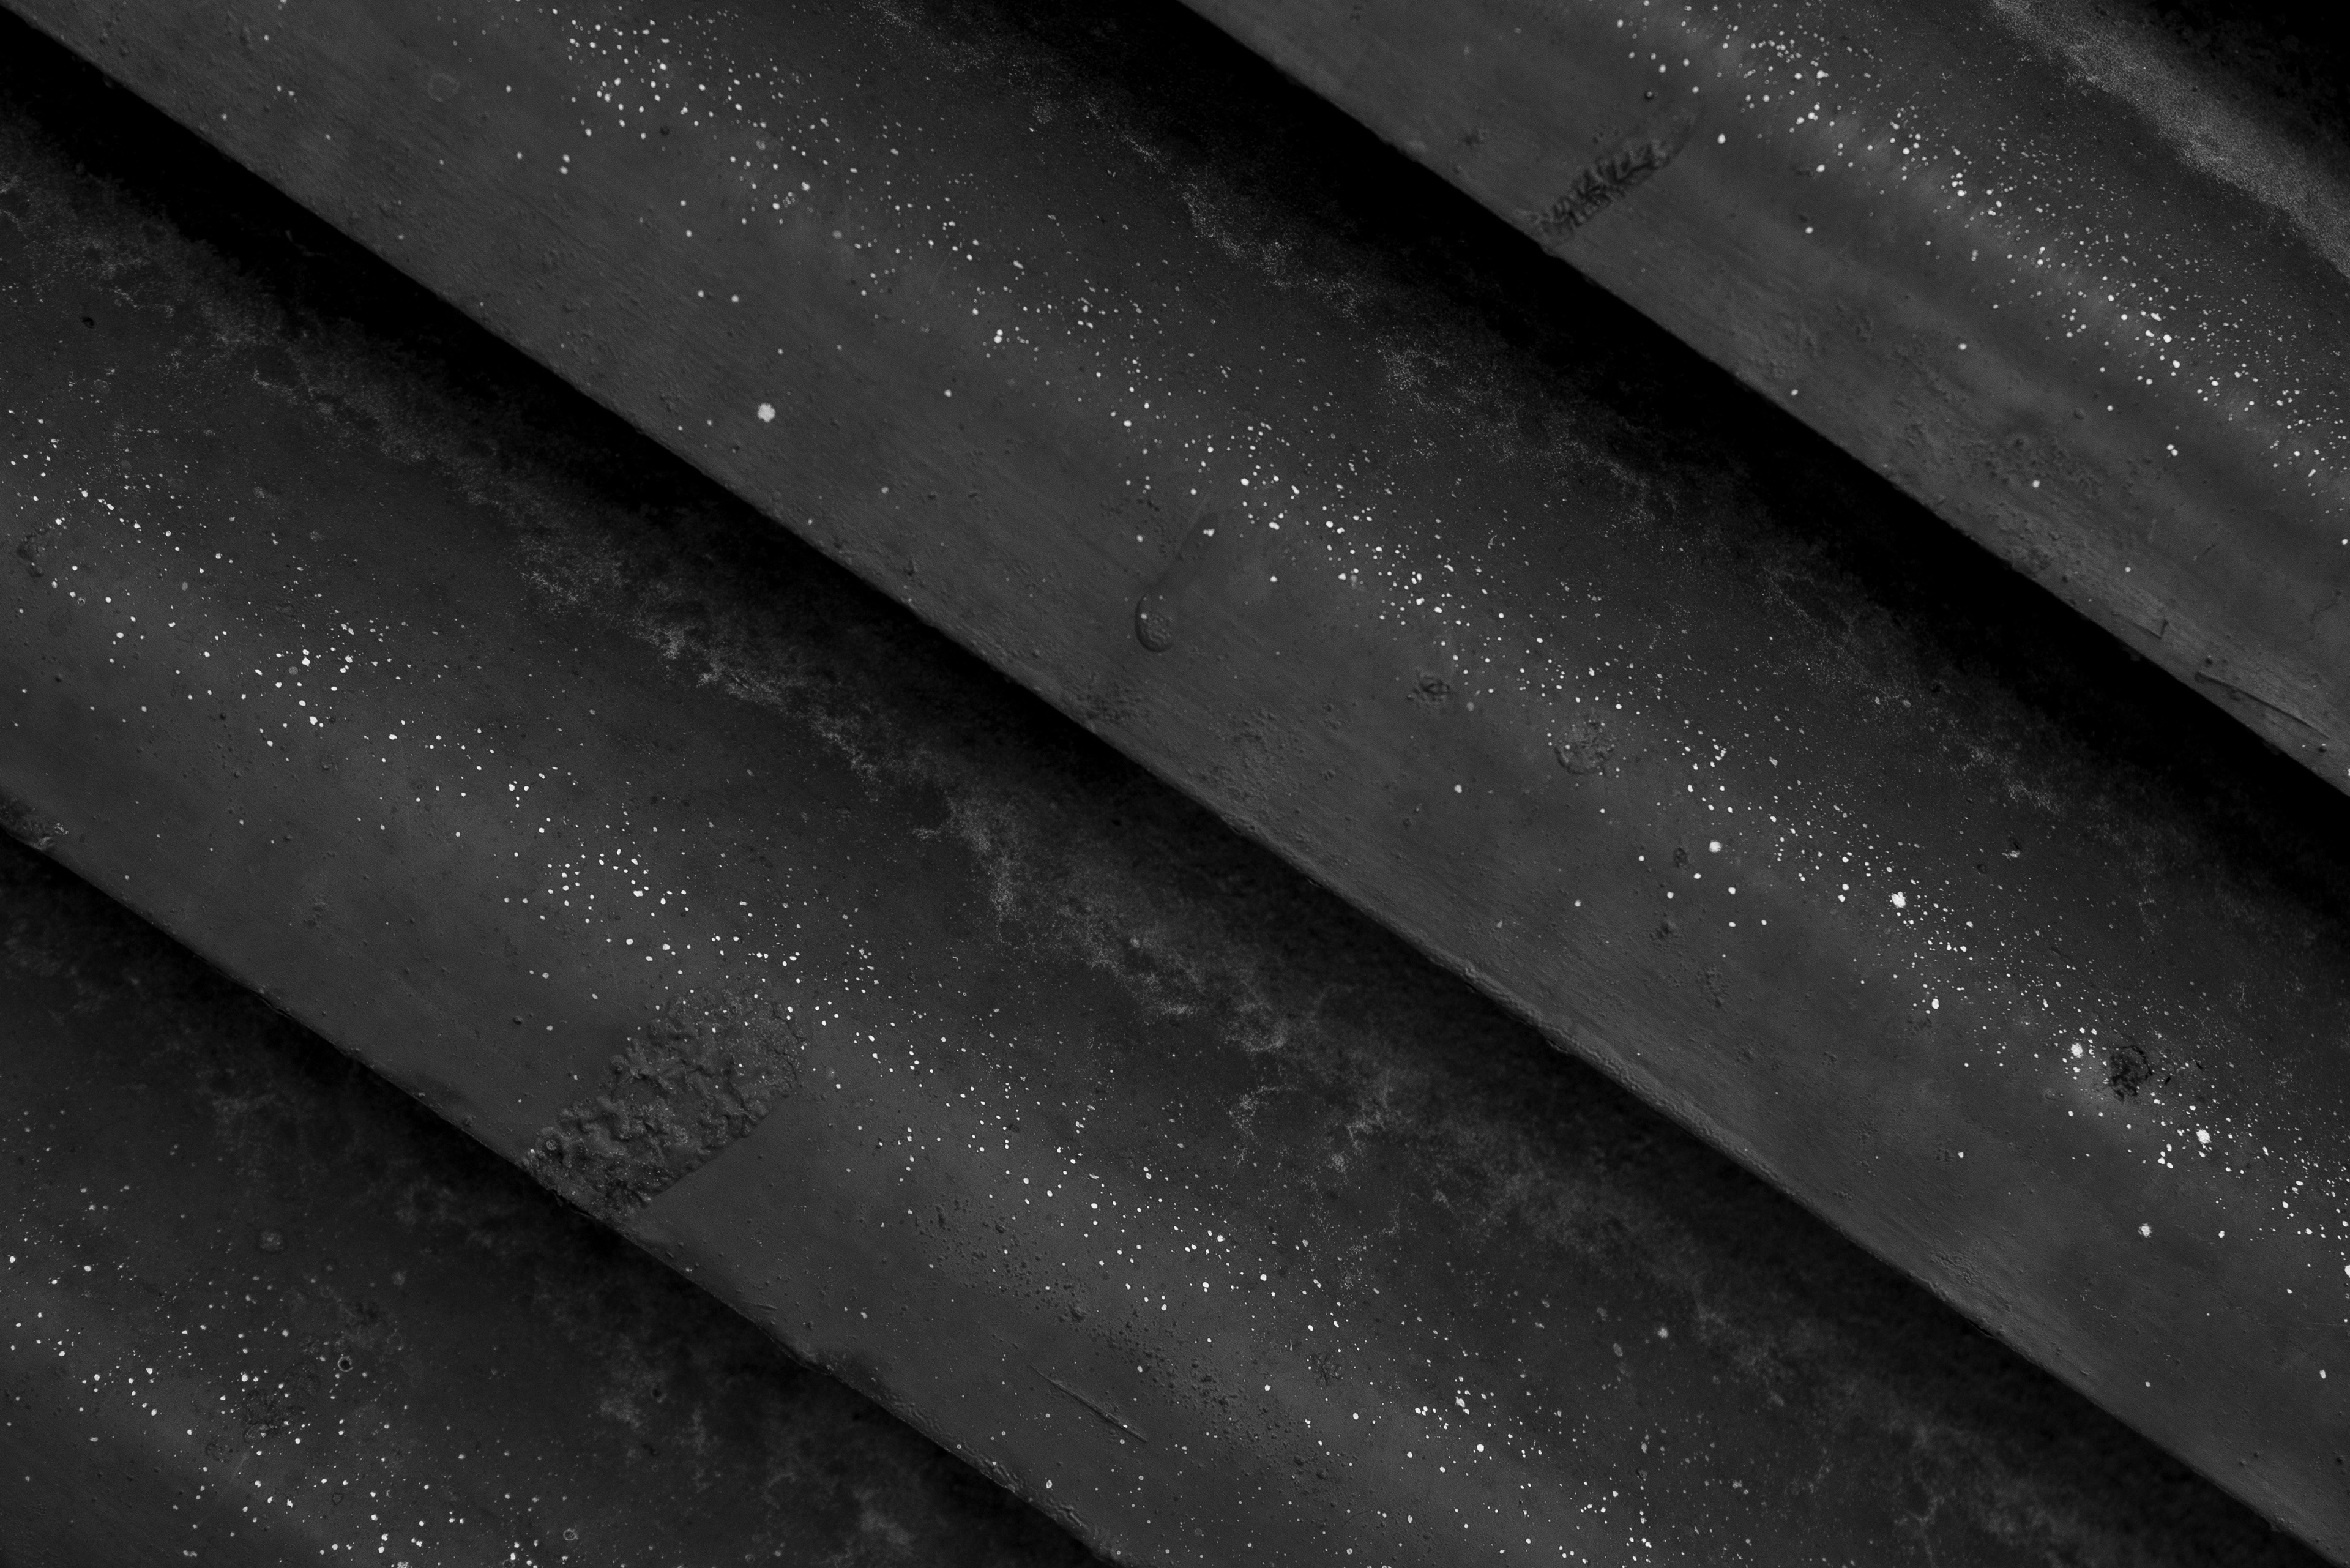
black and white, wood, photography, texture, asphalt, line, metal, darkness, black, monochrome, material, close up, macro photography, monochrome photography